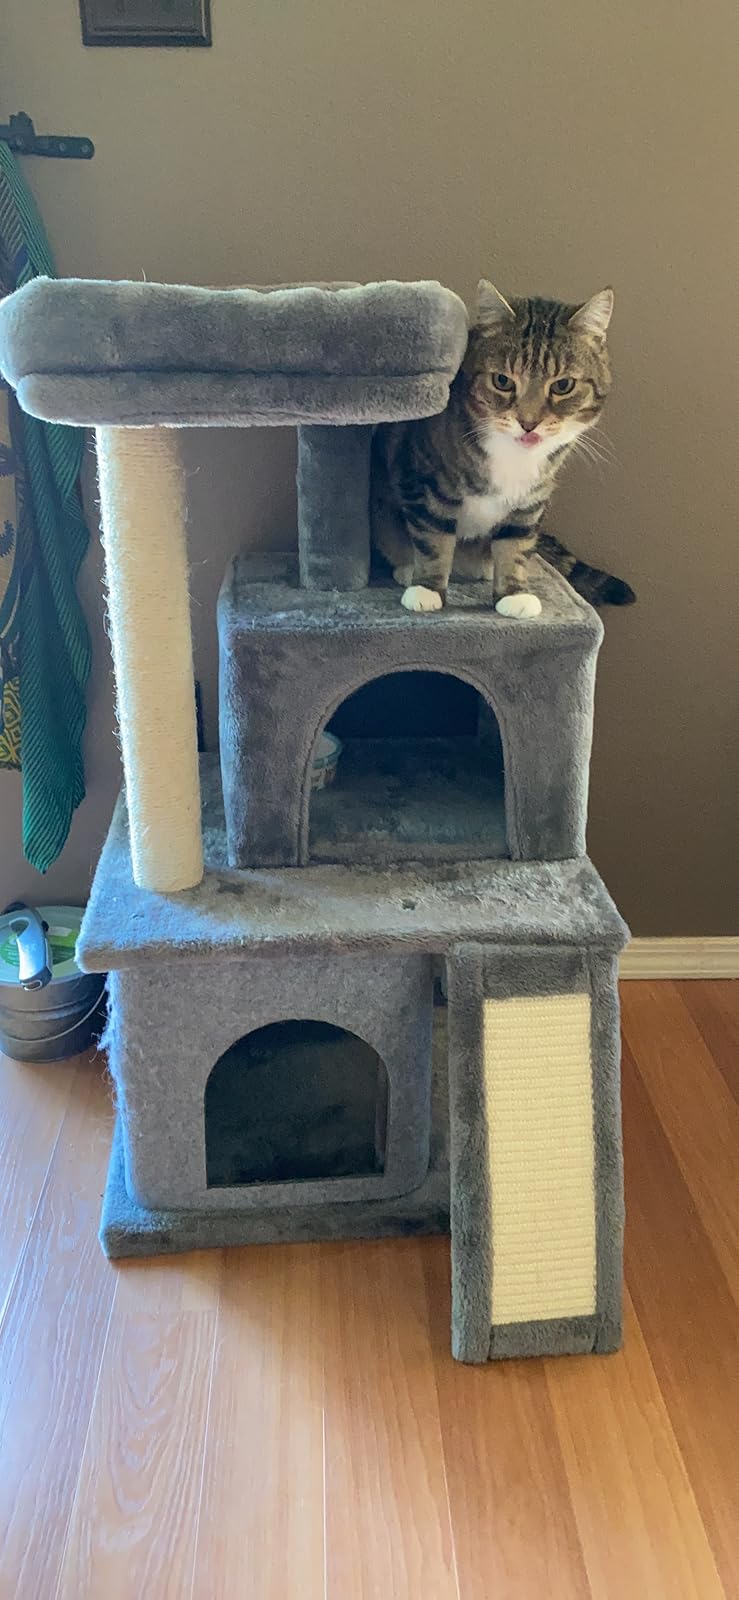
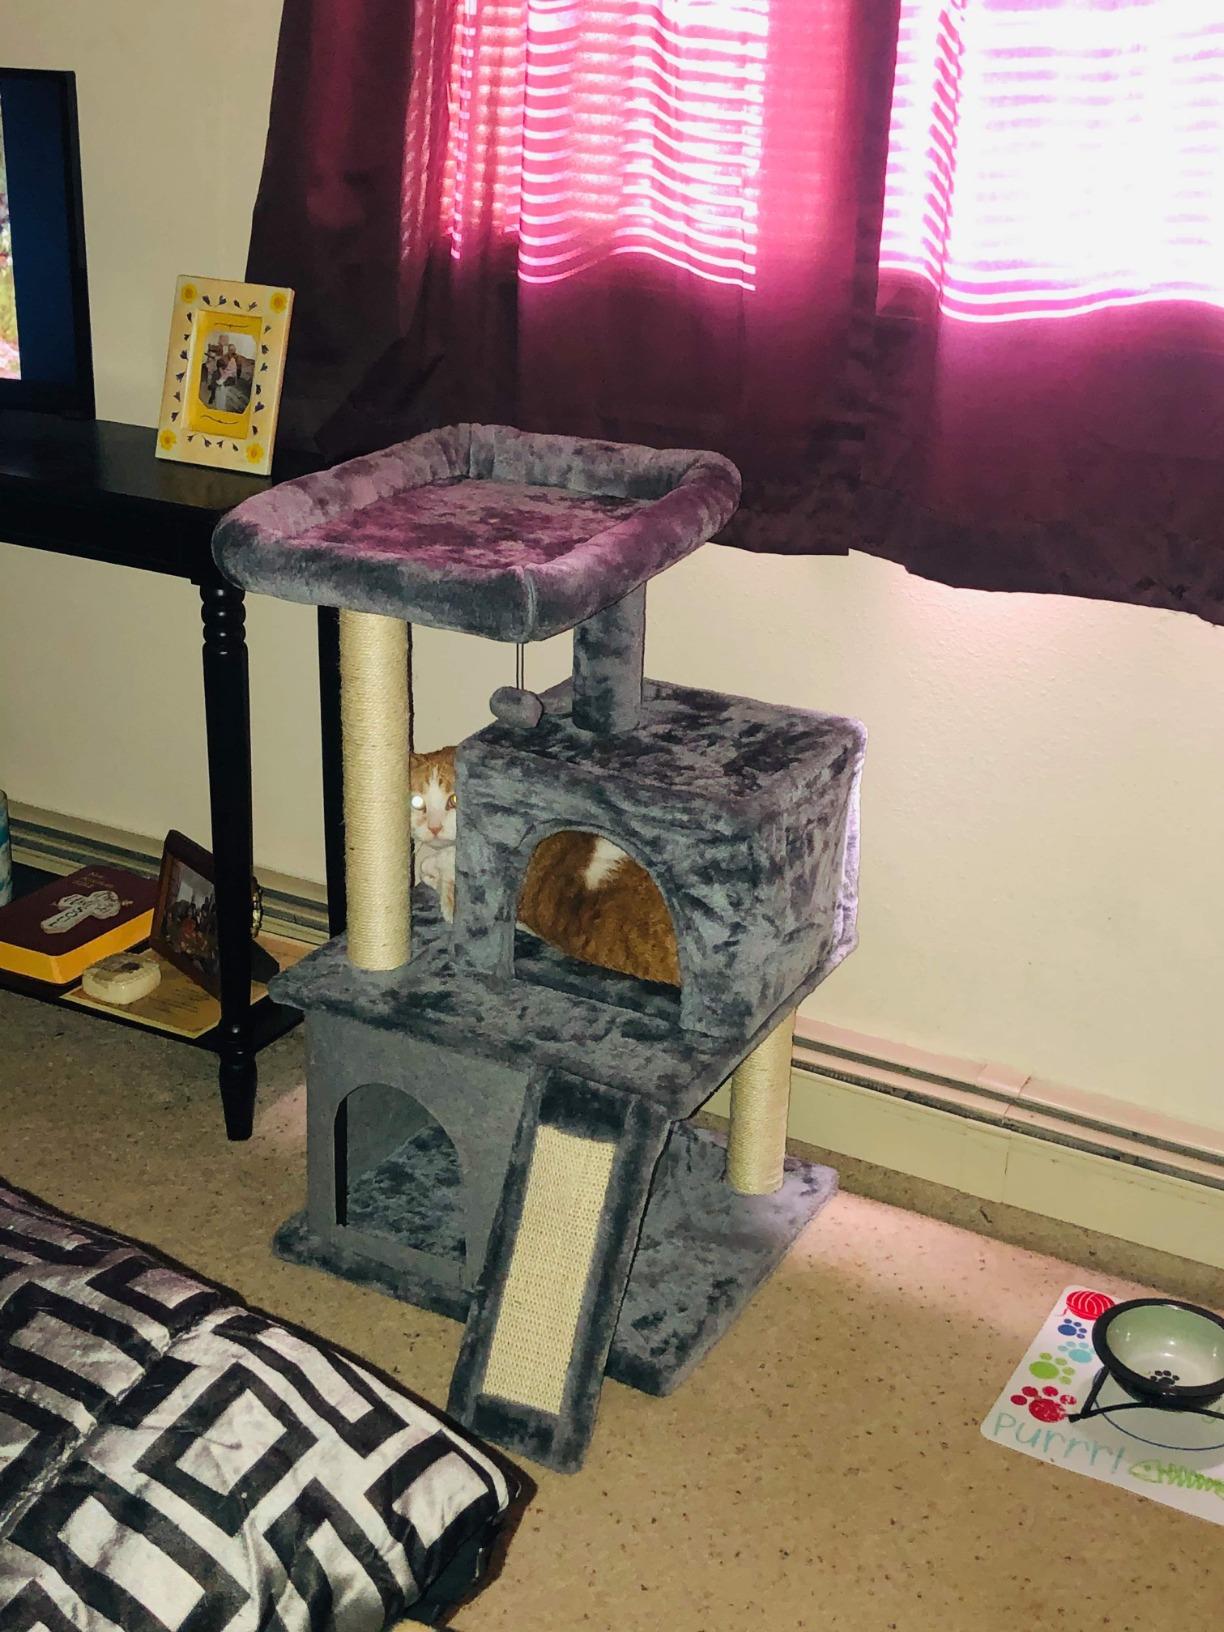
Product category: items_cat tree
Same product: yes